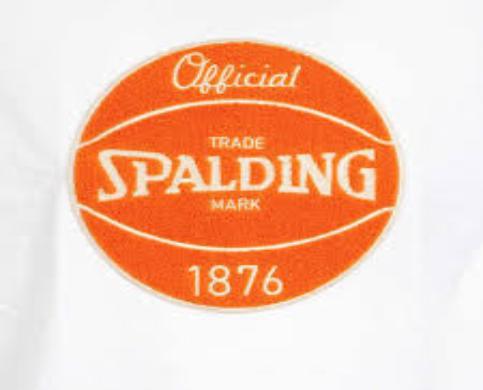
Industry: Sports